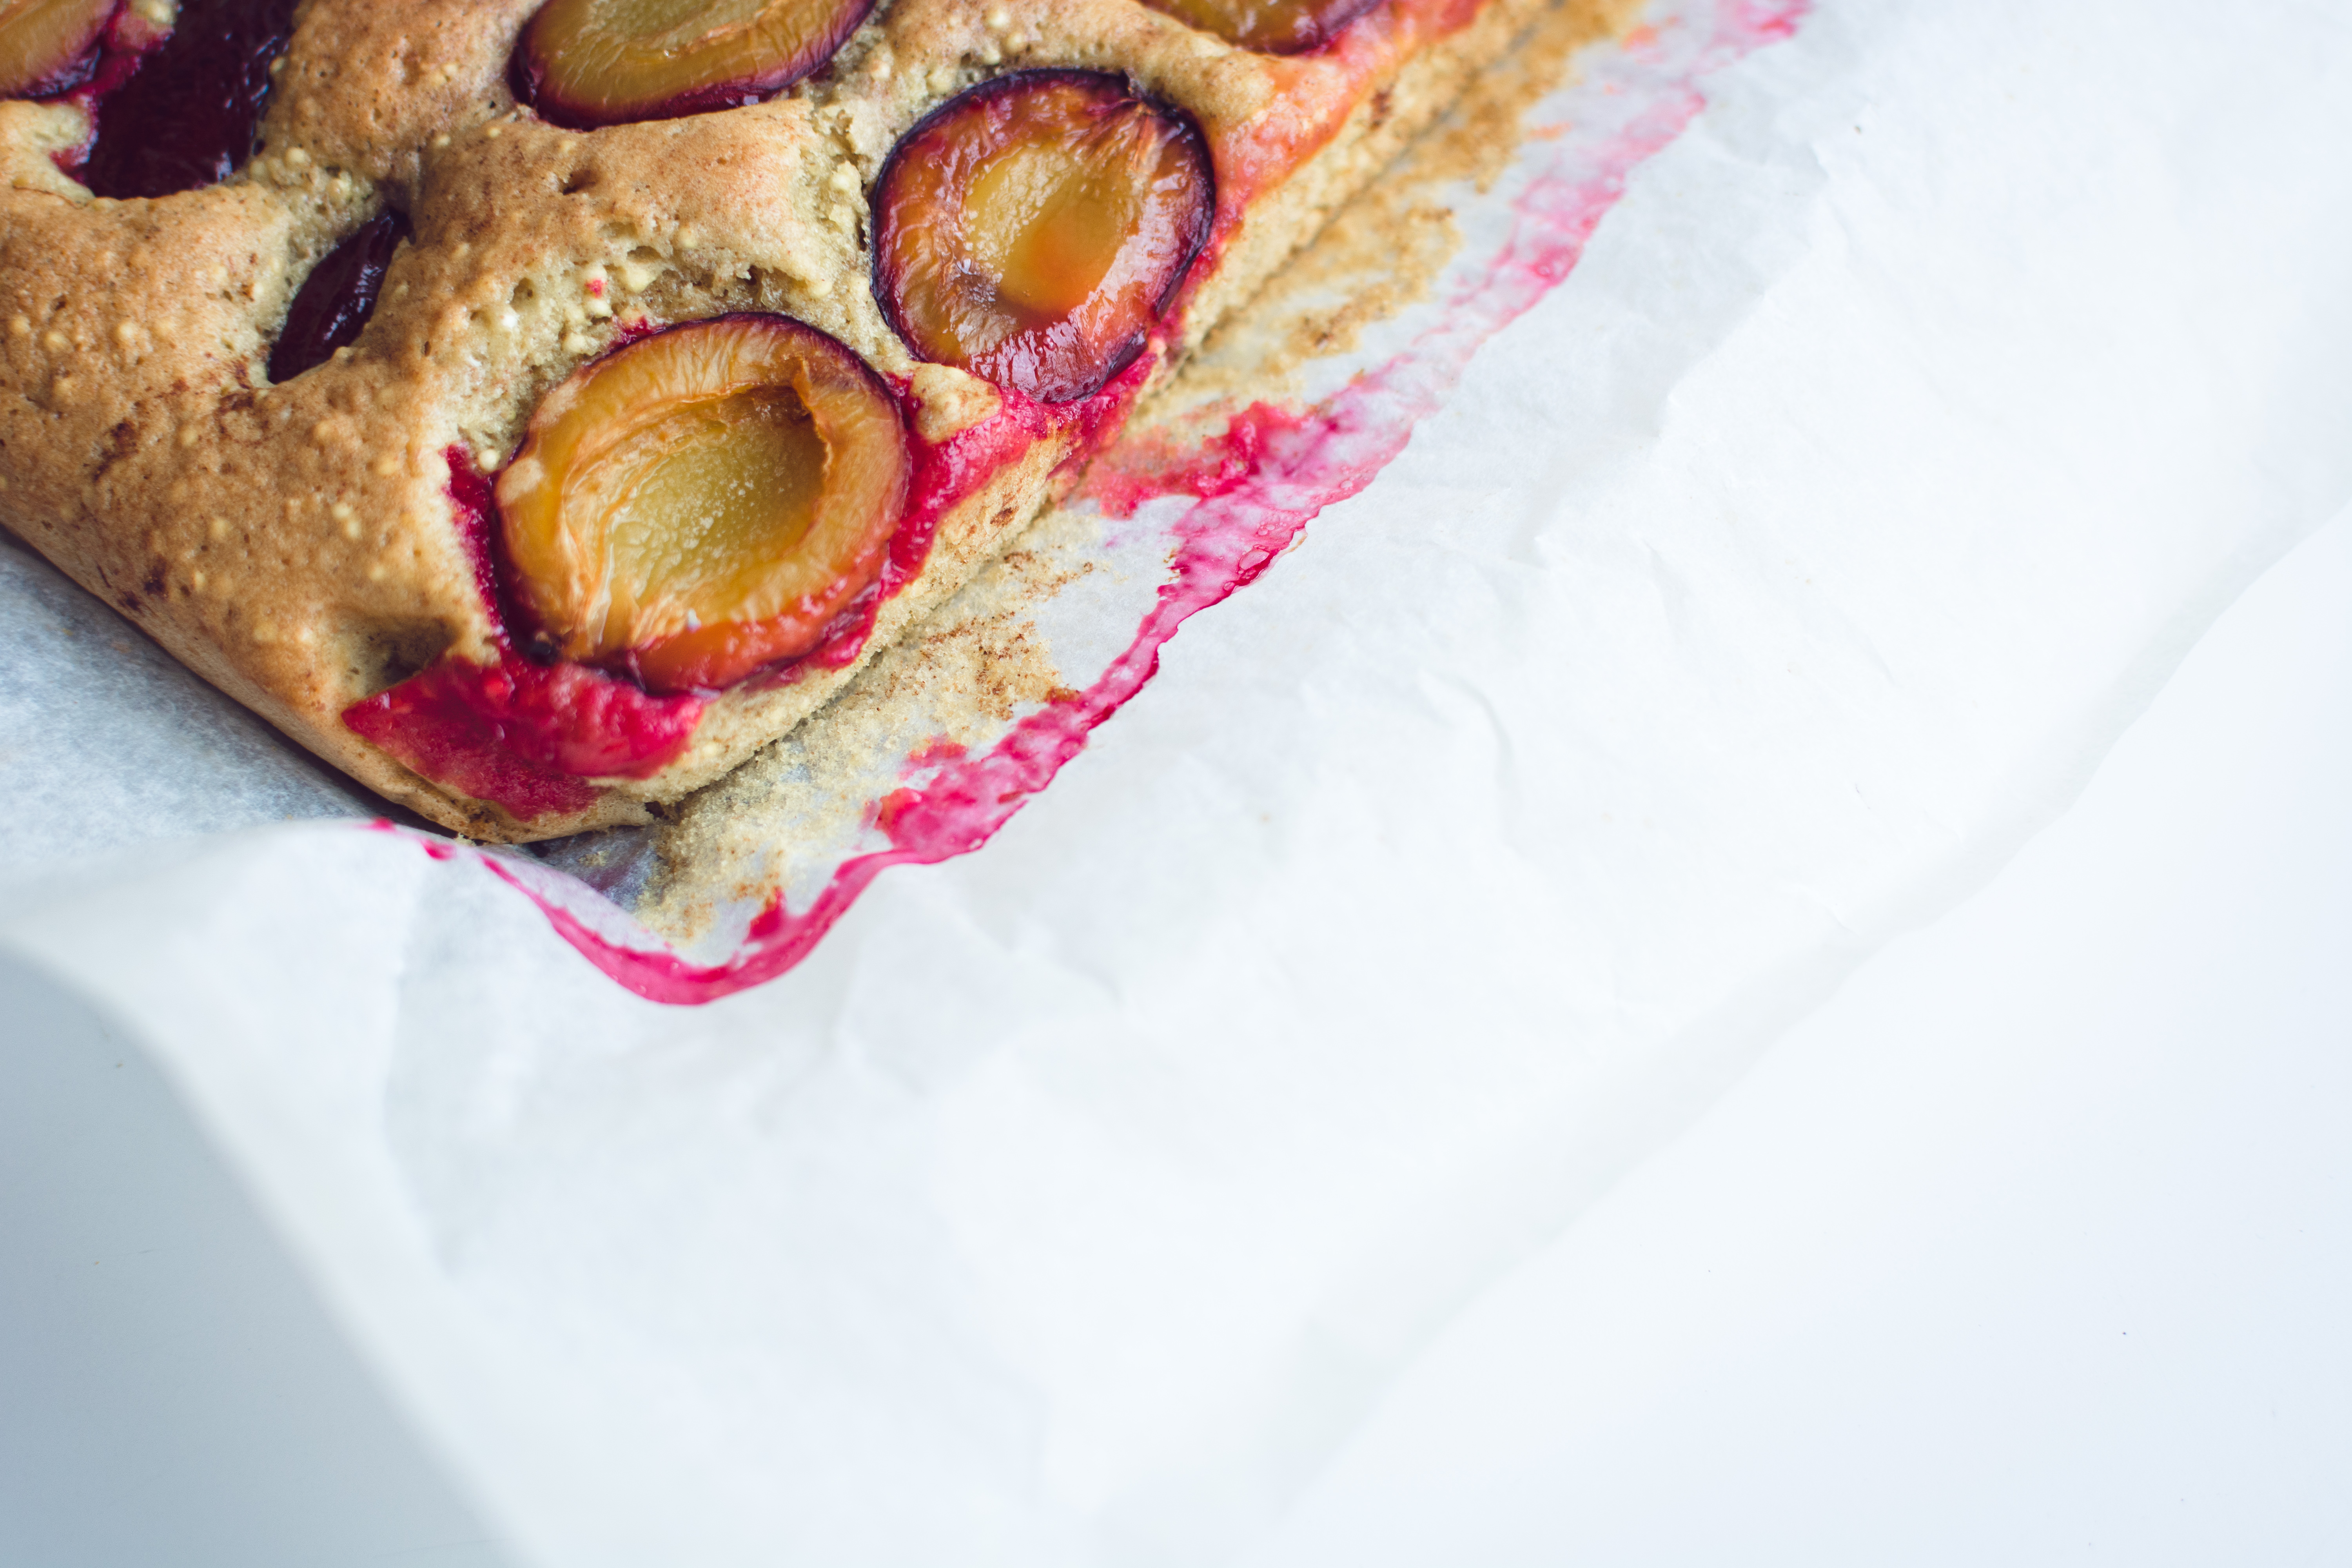
food, pink, baked goods, pie, dish, dessert, recipe, snack, sweetness, cuisine, ingredient, baking, fast food, peach, cobbler, crostata, cooking, mince pie, cherry pie, kuchen, linzer torte, Bake sale, pastry